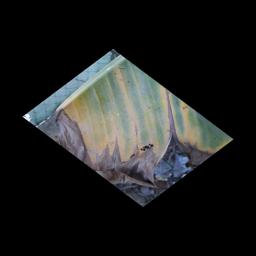
Label: POTASSIUM DEFICIENCY